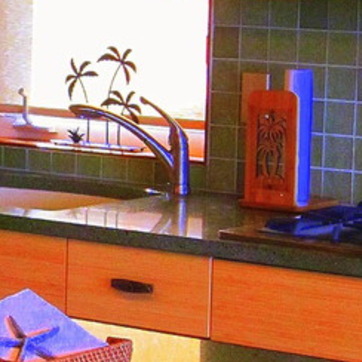
Material: metal